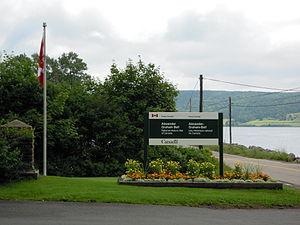
Le lieu historique national Alexander-Graham-Bell est une propriété de 10 hectares située à Baddeck, en Nouvelle-Écosse. Il surplombe le lac Bras d'Or. Le site est une unité du système des parcs nationaux et comprend le musée Alexander Graham Bell, le seul musée au monde contenant les artefacts et les documents des années de travail expérimental d'Alexander Graham Bell à Baddeck. Il a été désigné lieu historique national en 1952.